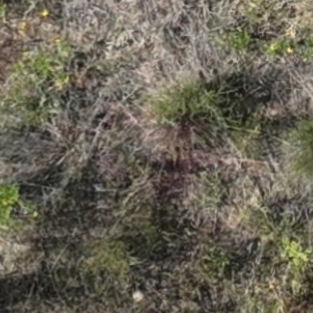
Month: july
Dye color: red
Dye concentration: low